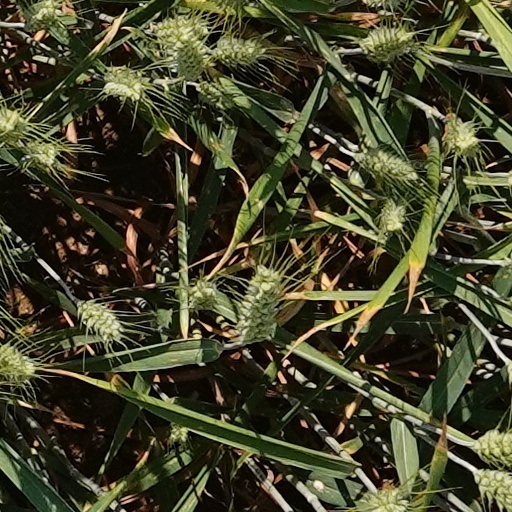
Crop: wheat